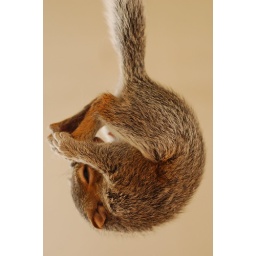
Squirrel that my cat brought in the house and was playing with.